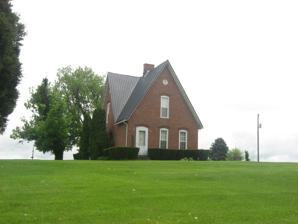
Building: Benjamin F. Turley House
Country: United States of America
Year built: 1865
Historic house in Kentucky, United States United States historic place Benjamin F. Turley House U.S. National Register of Historic Places House in 2013.  Arched, enclosed porch is obscured on left side. Show map of Kentucky Show map of the United States Location On Kentucky Route 35 2.5 miles (4.0 km) north of Sparta, Kentucky Coordinates 38°41′56″N 84°54′43″W / 38.69889°N 84.91194°W / 38.69889; -84.91194 Area 6 acres (2.4 ha) Built 1865 Architectural style Gothic Revival NRHP reference No. 79000989 Added to NRHP March 7, 1979 The Benjamin F. Turley House , near Sparta, Kentucky , is a Gothic Revival -style house built in 1865.  It was listed on the National Register of Historic Places in 1979.  The listing included two contributing buildings and a contributing site . The house is a two-story brick Gothic Revival building built in 1865, on a fieldstone foundation.  It was extended by a one-story addition in 1938.  It has a distinctive enclosed porch with three Romanesque style arched openings. References